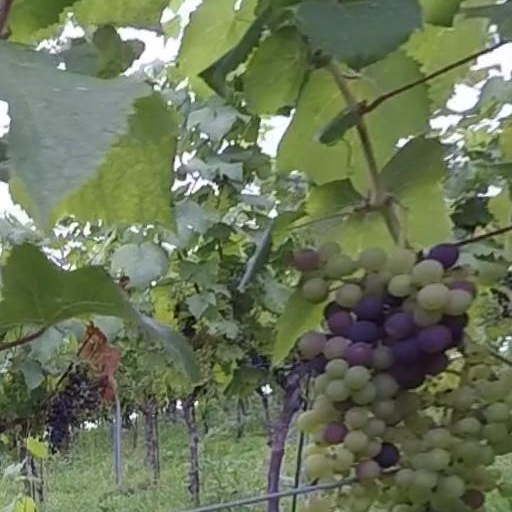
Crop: grape